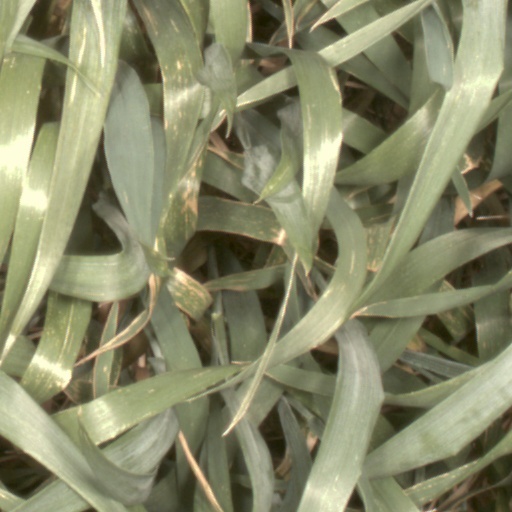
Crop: wheat